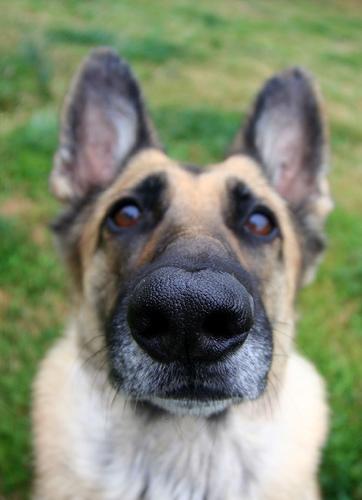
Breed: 211-n000018-German_shepherd